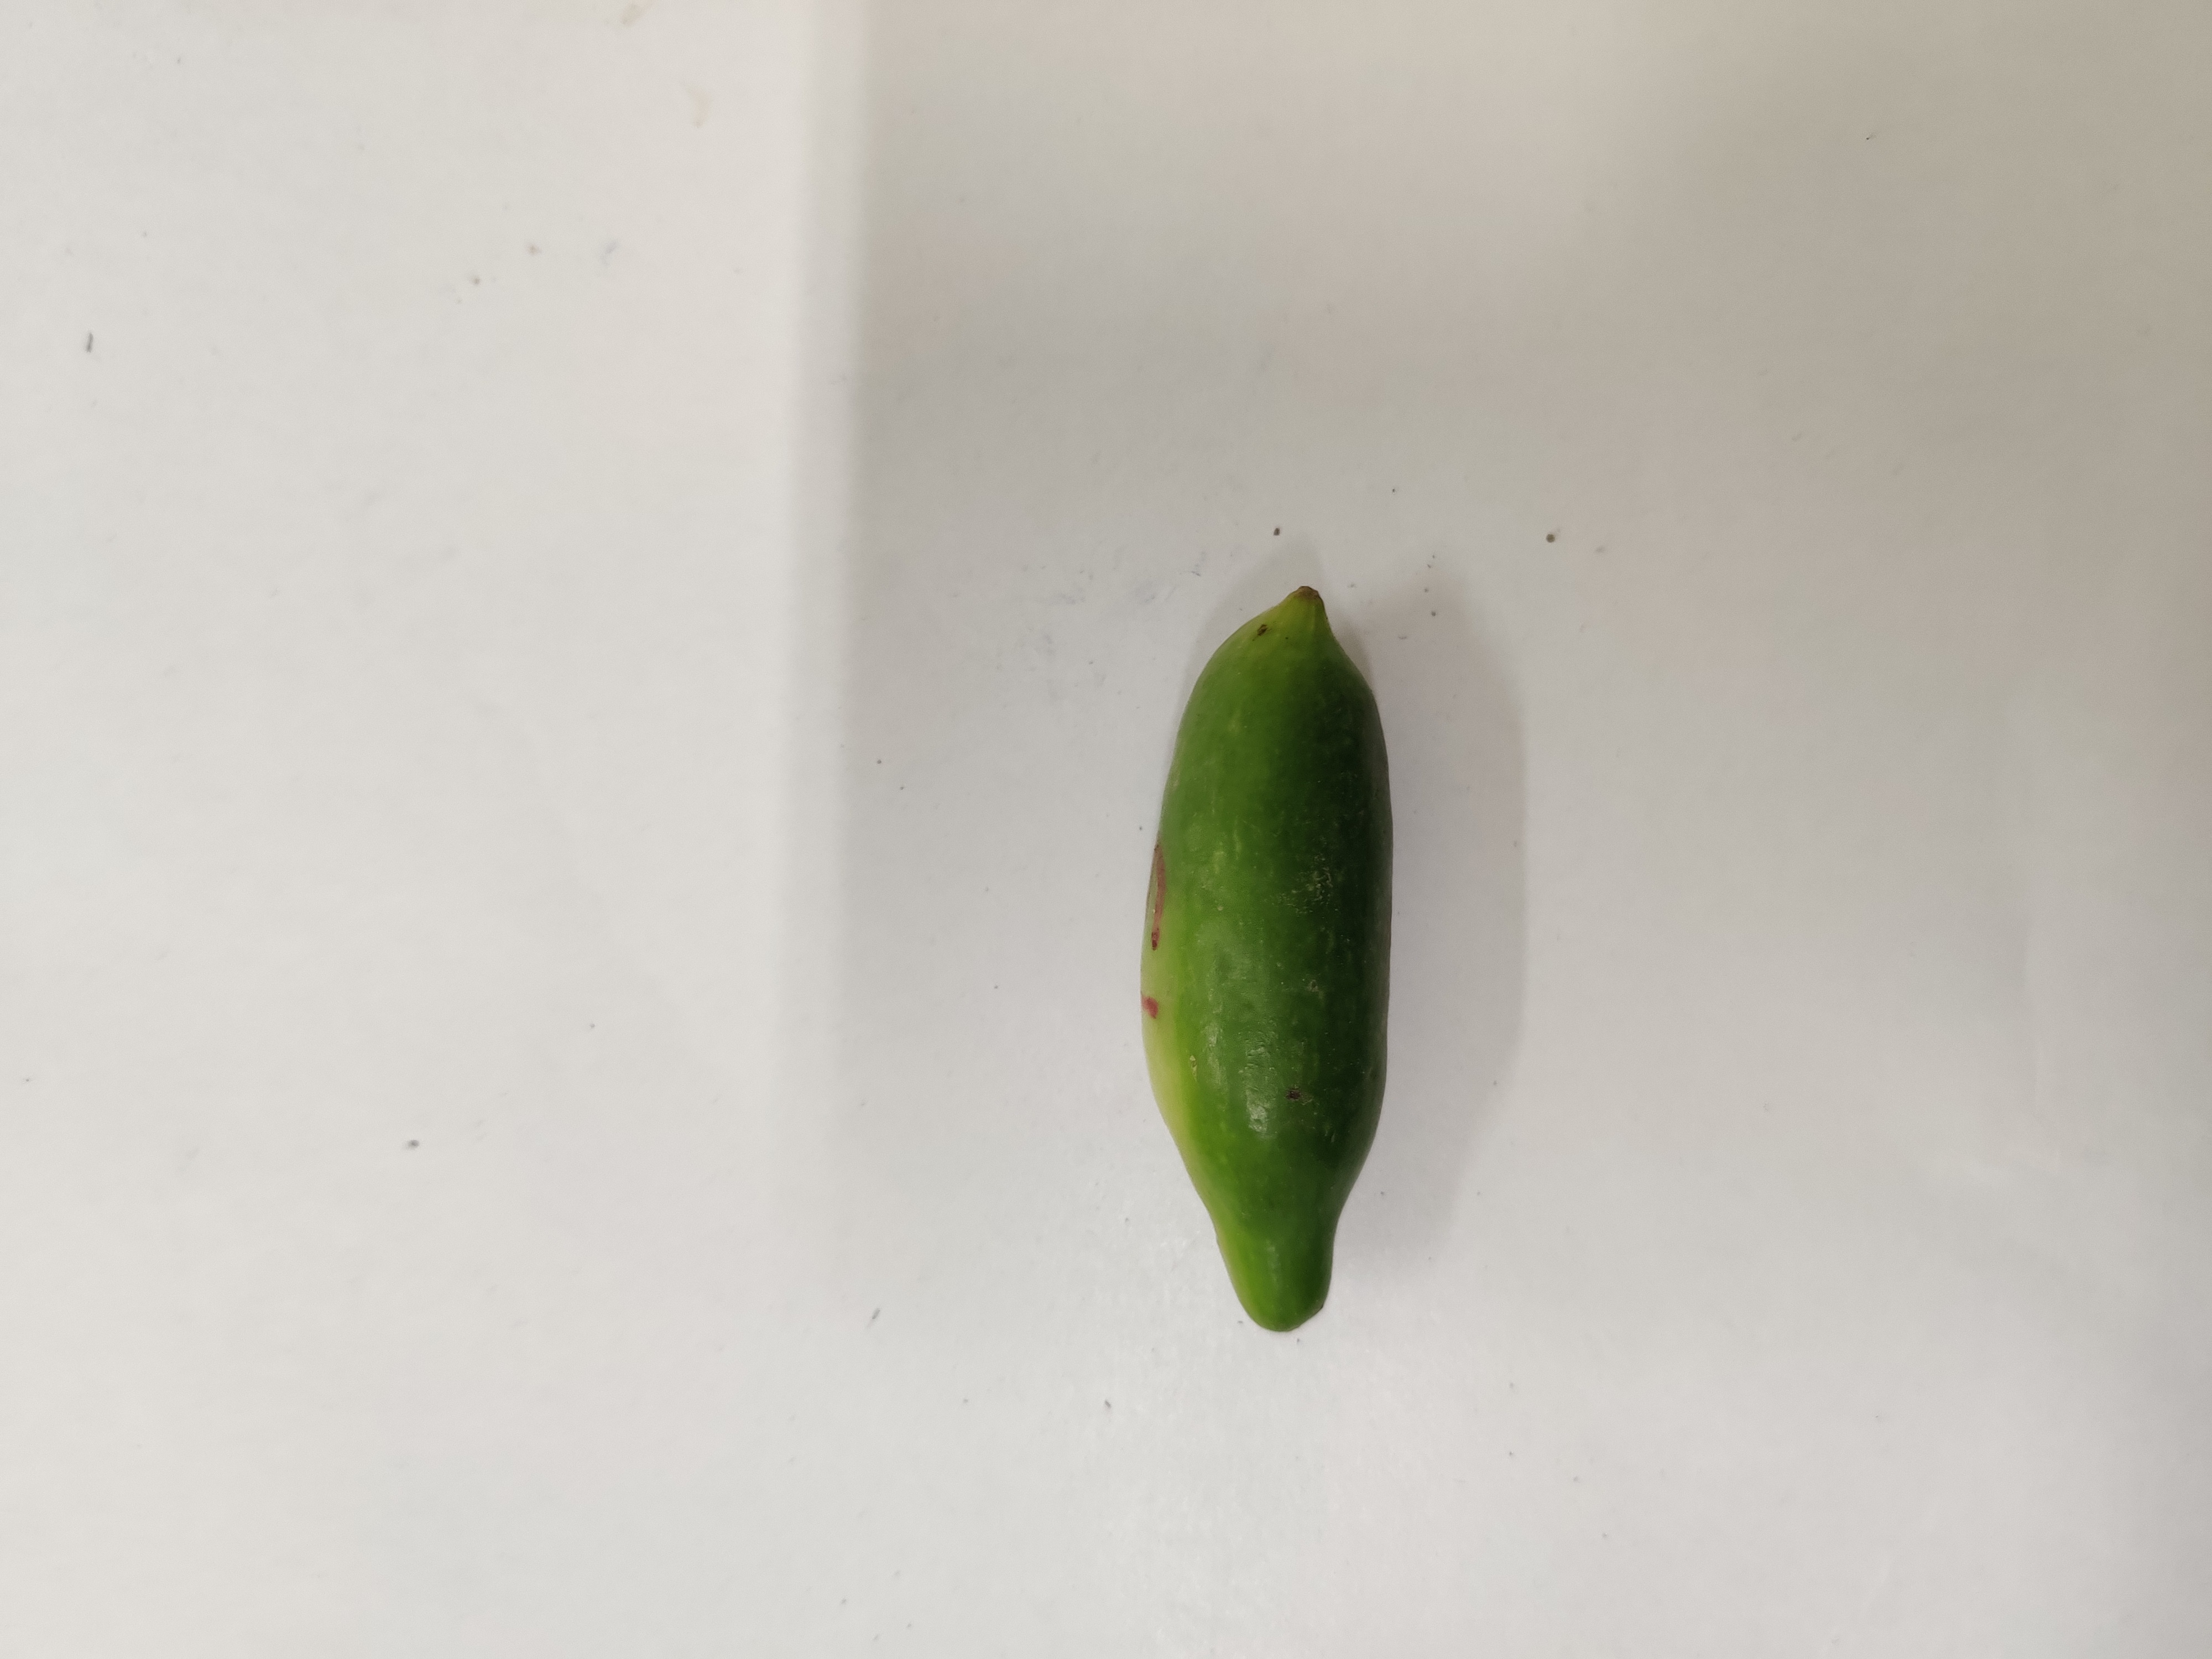
Crop: Ivy Gourd
Condition: Fresh